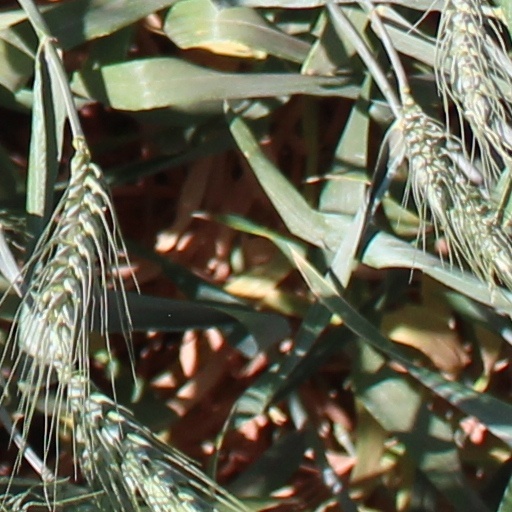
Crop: wheat